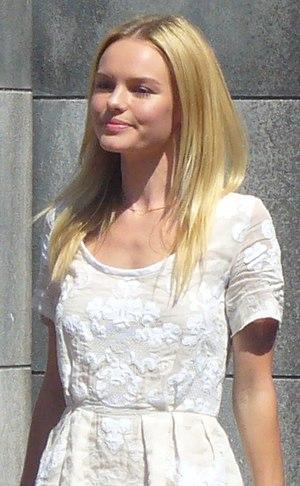
Blue Crush, ou Défi bleu au Québec, est un film américain de surf réalisé par John Stockwell, sorti en 2002.